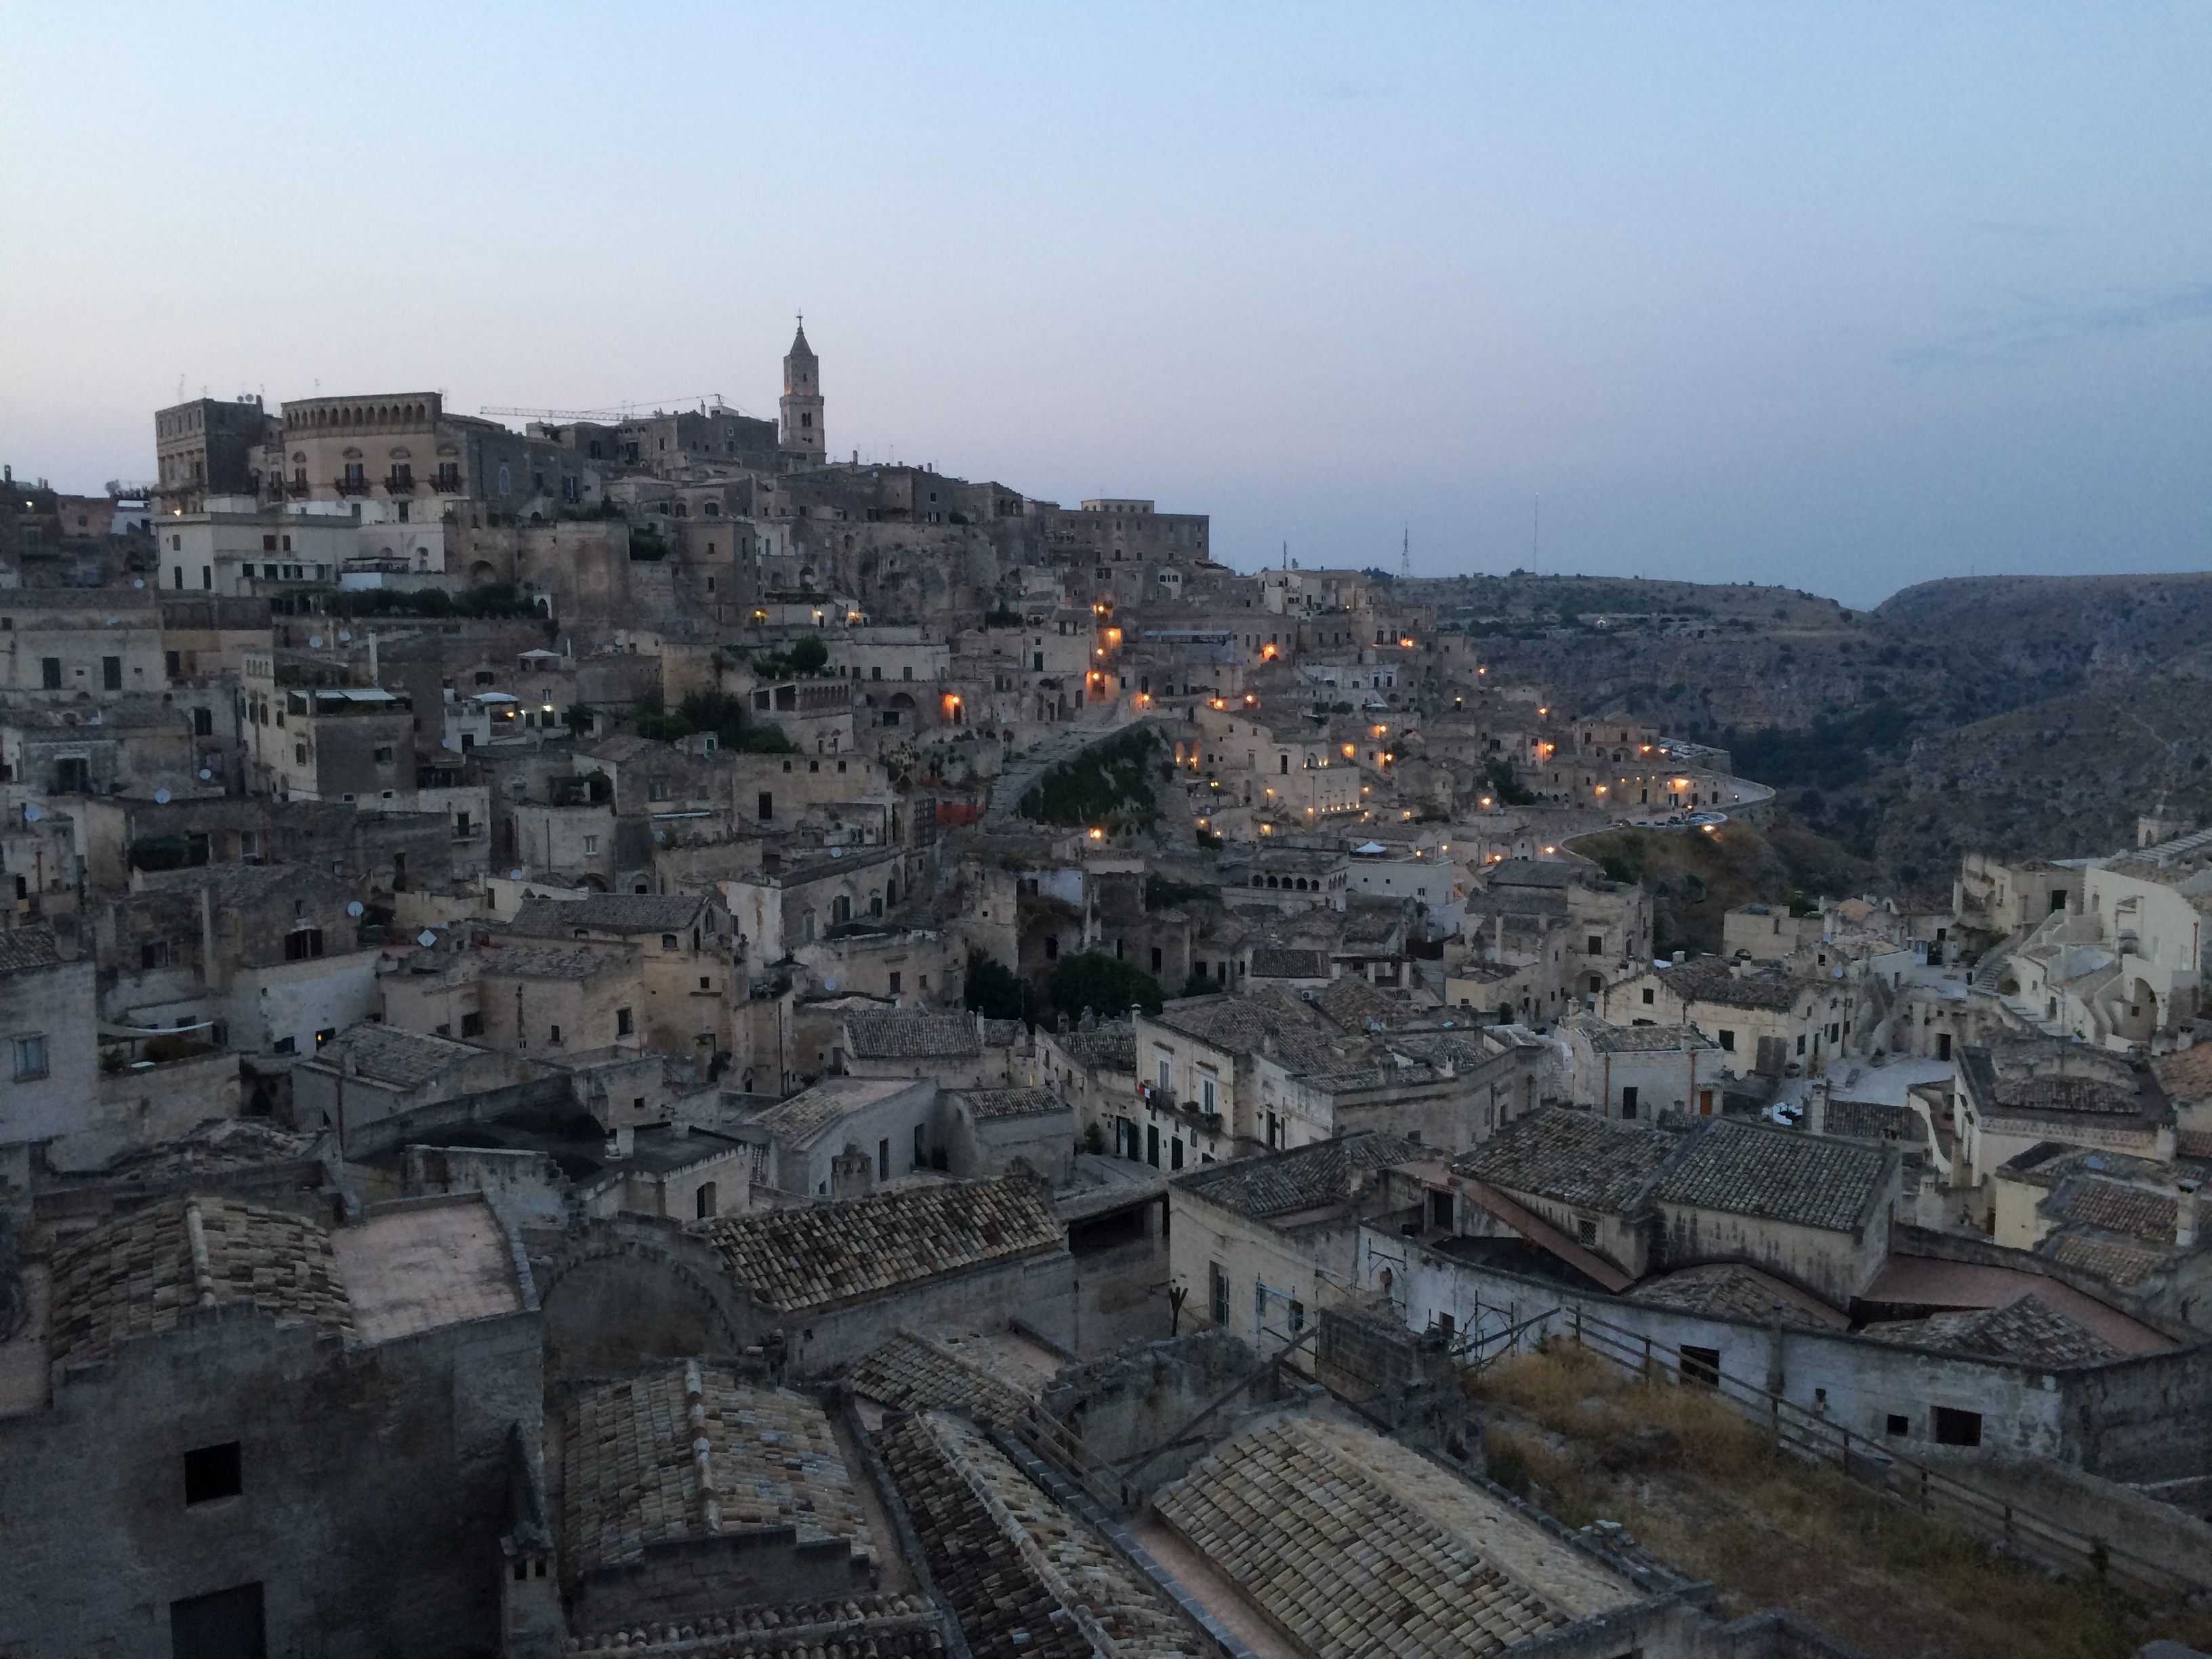
landscape, town, city, cityscape, panorama, italy, capital, ruins, houses, unesco, matera, basilicata, caves, bird's eye view, sassi, aerial photography, ancient history, residential area, human settlement